The Wayside

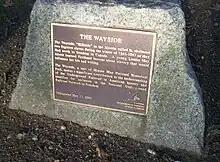
A plaque recognizes the role the Alcott family played as part of the Underground Railroad while living in this house.

Bronson opened the home to many people, including Sophia Foord, a teacher with whom he hoped to open a school. He also offered the home as a site for the Underground Railroad. The family likely hosted several escaped slaves; Louisa May, years later, referred to more than one, writing, "fugitive slaves were sheltered under our roof". Due to the requisite secrecy, however, few records of specific fugitives survive. Bronson referred to a 30-year-old man who was "athletic, dextrous, sagacious, and self-relying" who stayed there for a week in 1847 on his way to Canada. Bronson hoped the experience would serve as a lesson to his family.